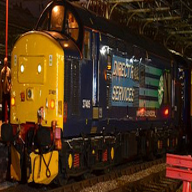
Vehicle type: Trains